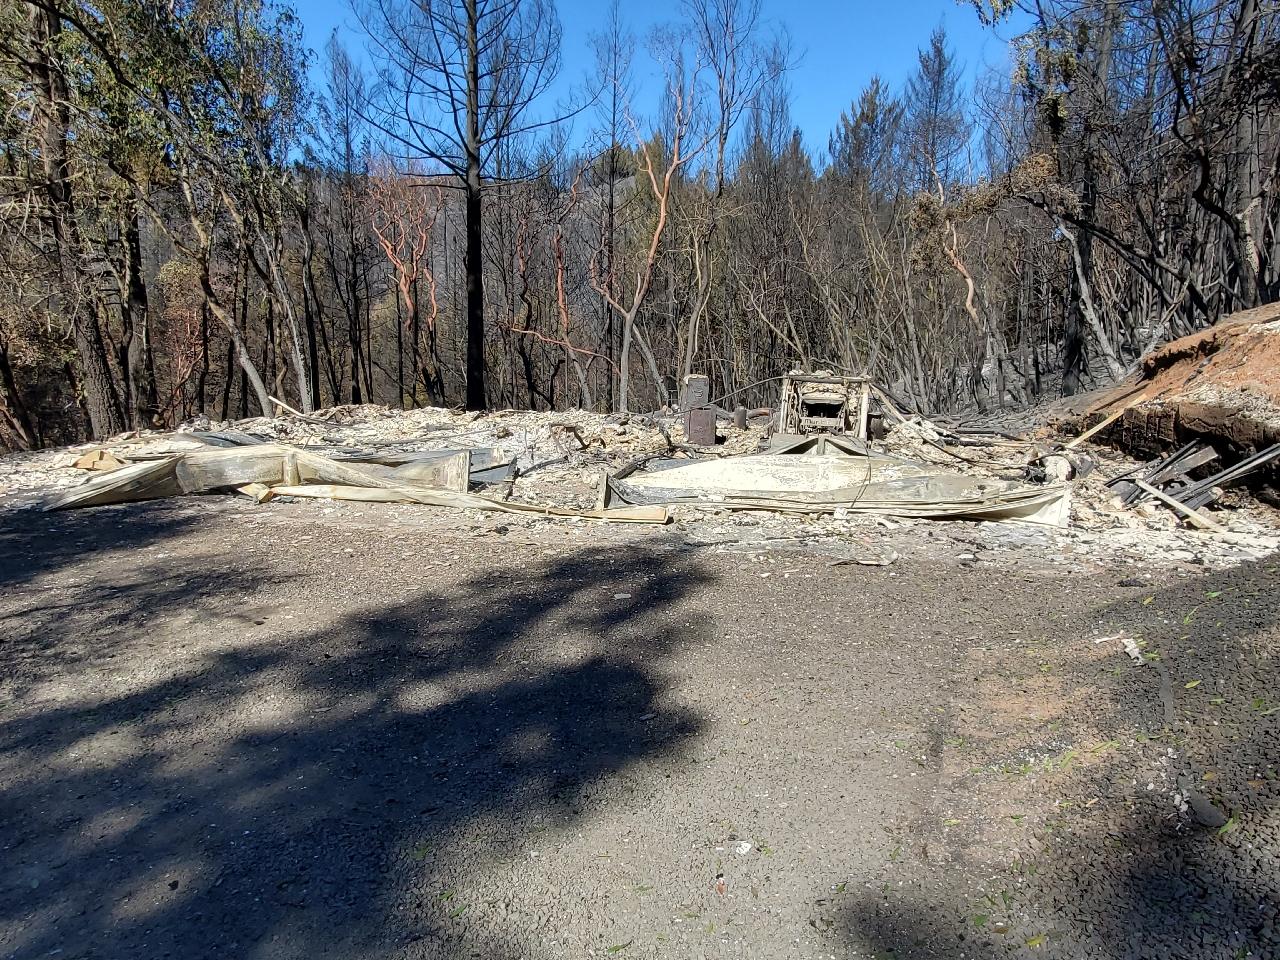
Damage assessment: destroyed